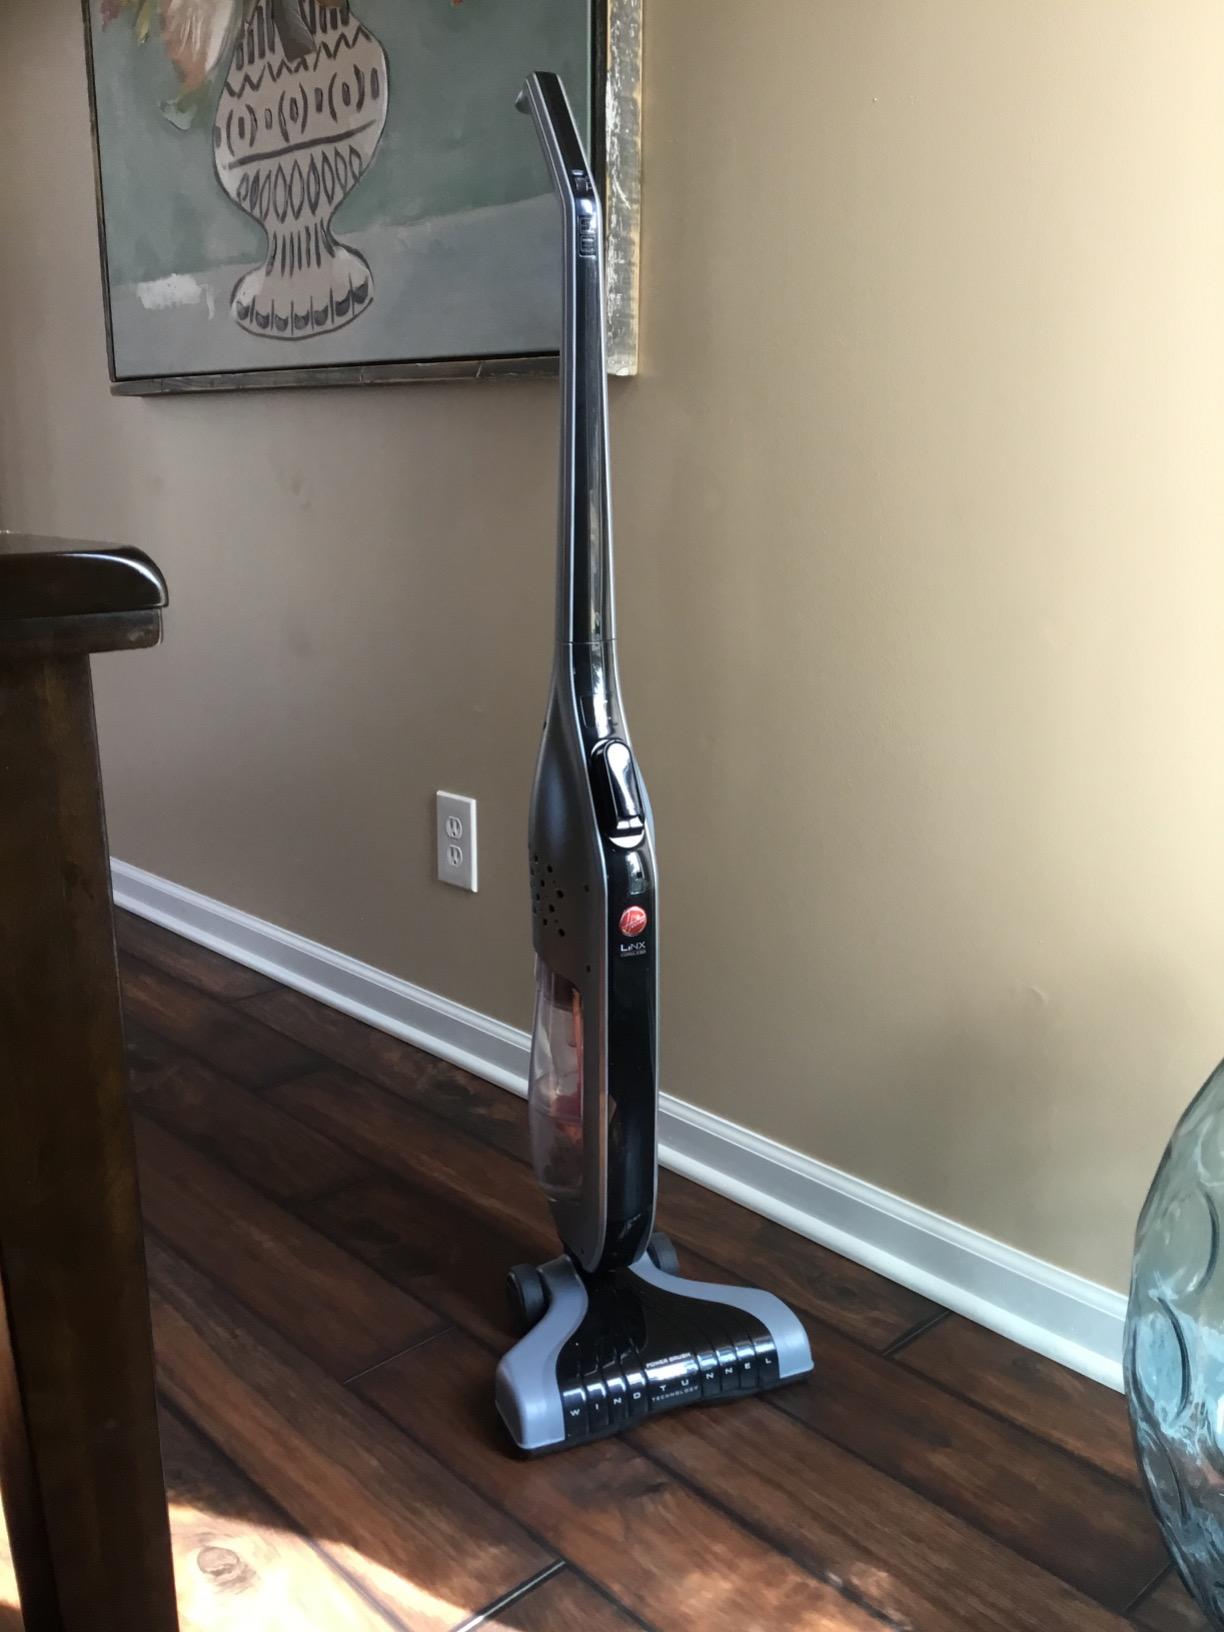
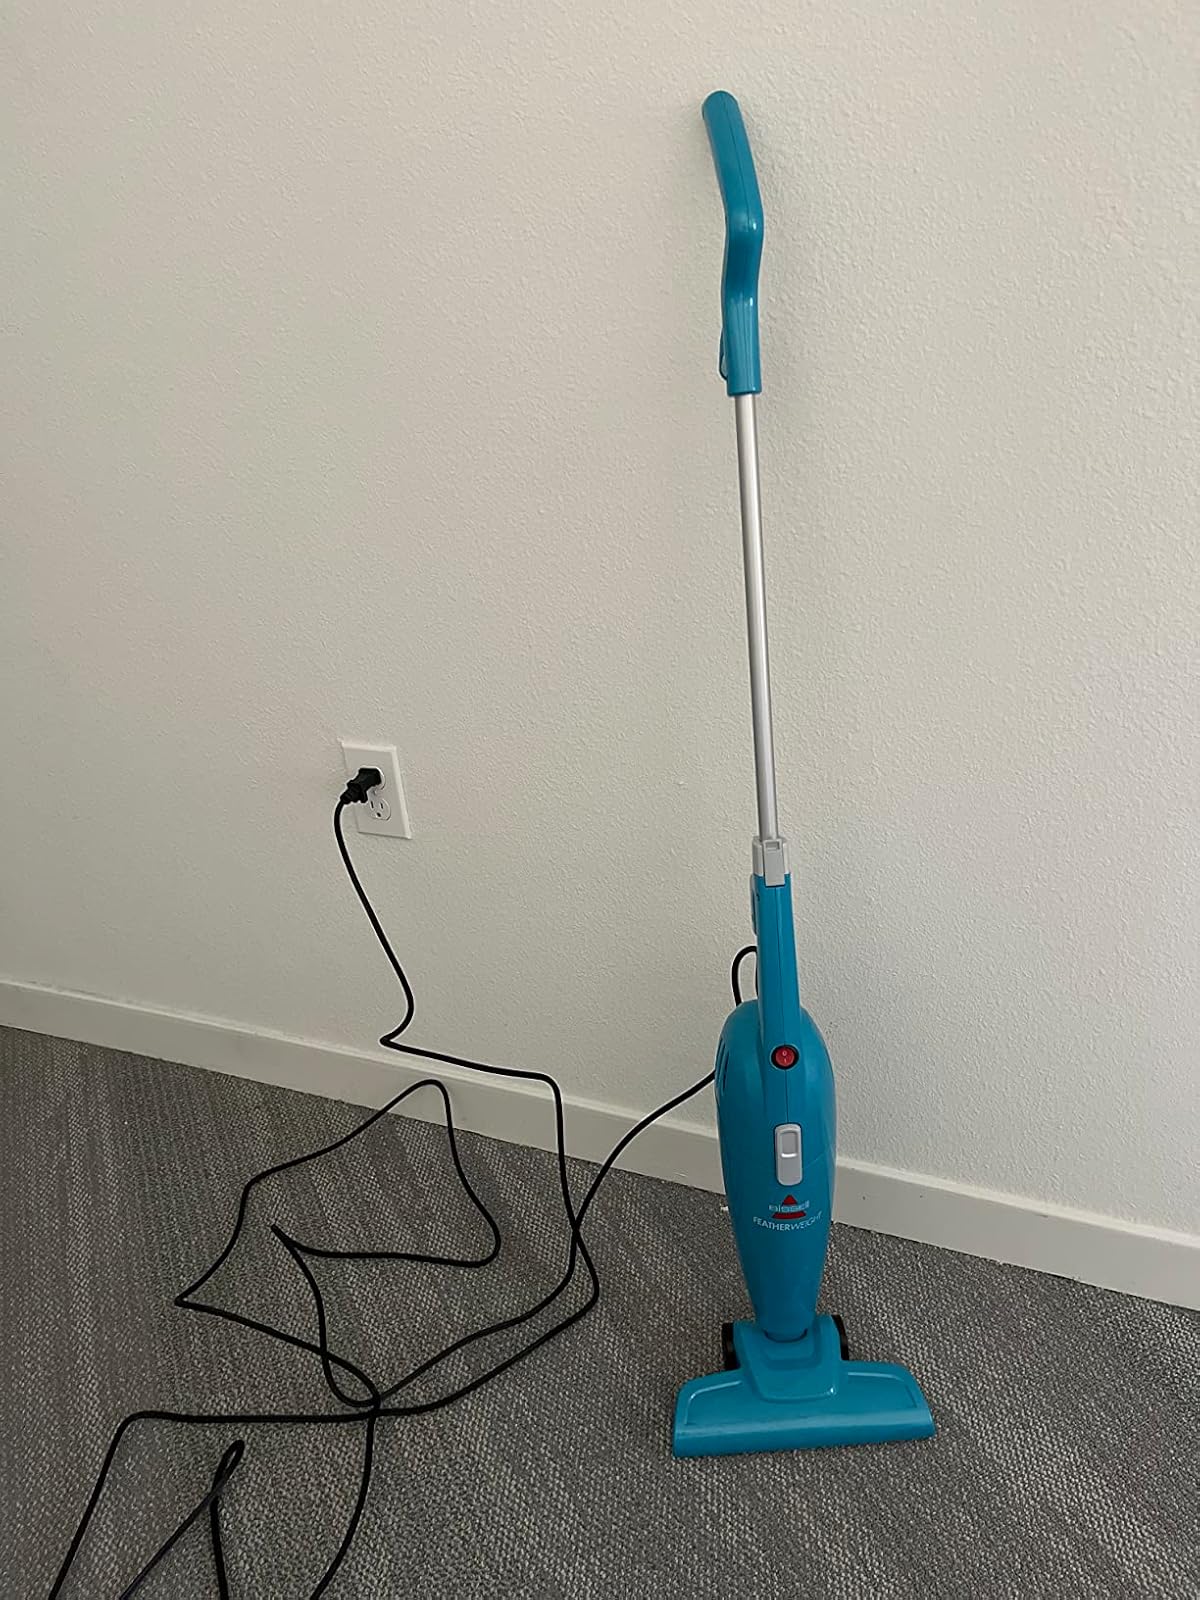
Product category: items_vacuum
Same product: no